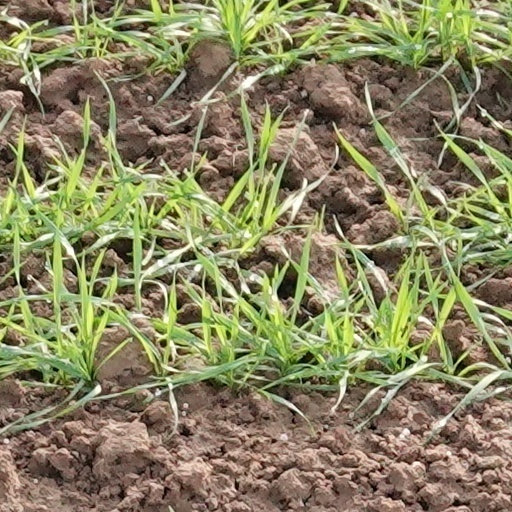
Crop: wheat